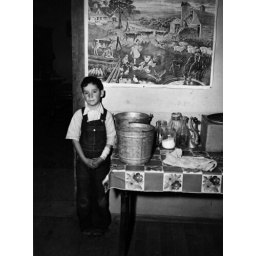
A boy standing in front of a picture